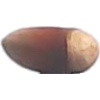
Label: Hazelnut 1